Industrial Revolution

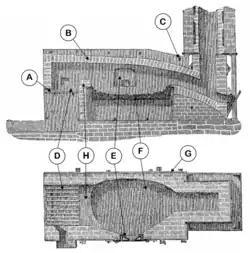
Horizontal (lower) and vertical (upper) cross-sections of a single puddling furnace

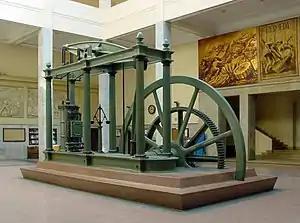
A Watt steam engine, invented by James Watt, who transformed the steam engine from a reciprocating motion that was used for pumping to a rotating motion suited to industrial applications; Watt and others significantly improved the efficiency of the steam engine.

Bar iron was the commodity form of iron used as the raw material for making hardware goods such as nails, wire, hinges, horseshoes, wagon tires, chains, as well as structural shapes. A small amount of bar iron was converted into steel. Cast iron was used for pots, stoves, and other items where its brittleness was tolerable. Most cast iron was refined and converted to bar iron, with substantial losses. Bar iron was made by the bloomery process, the predominant iron smelting process until the late 18th century.